Cowdenbeath

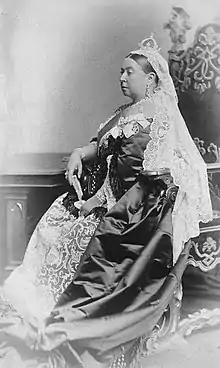
Queen Victoria stopped in Cowdenbeath en route to Balmoral

When the actual name of "Cowdenbeath" came into being is not known. In 1626, the area belonged to Willielmus Walker, a citizen of Dunfermline who owned the territory of "BaitheMoubray alias Cowdounes - baithe" meaning Cowdens part of Beath, where Beath meant Birch Trees. However, it is thought to have originated when turnpike roads were first made and that it marked the spot of an inn and later of a tollhouse erected in the 17th century.